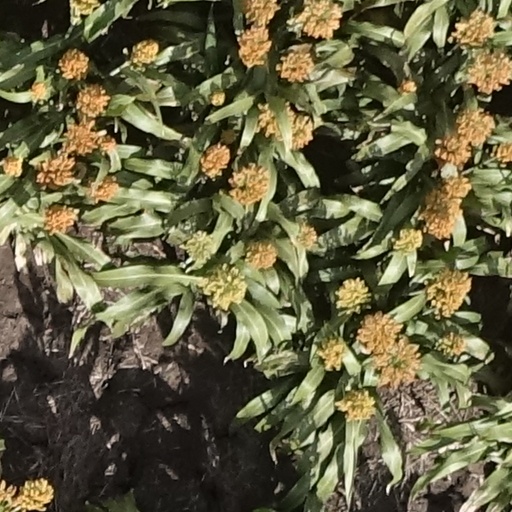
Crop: sorghum